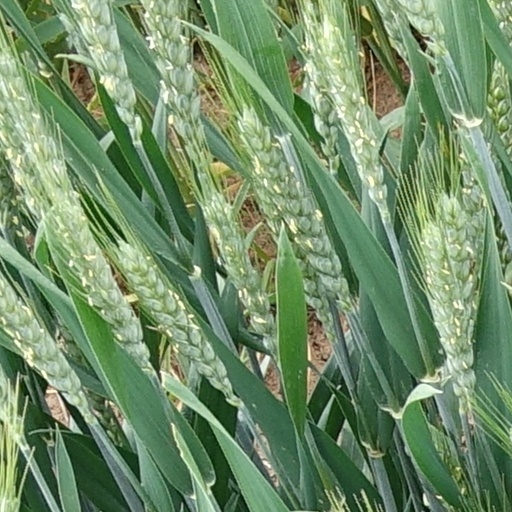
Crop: wheat